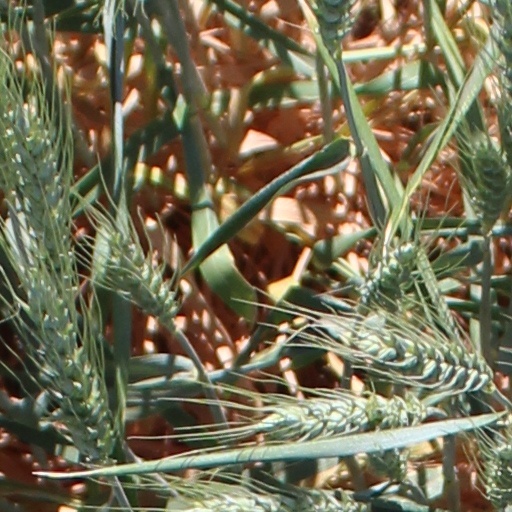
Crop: wheat